Frederick Stacpoole

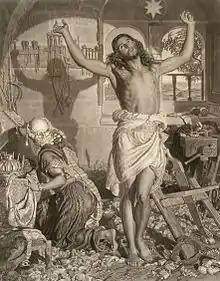
"The Shadow of Death", 1878 engraving by Frederick Stacpoole after Holman Hunt

Most of Stacpoole's plates were executed in a mixed mezzotint style (i.e. mezzotint with some line engraving and stipple engraving). His work was only of reproductions, including a large number of prints after Briton Rivière (chiefly published by Messrs. Agnew), Thomas Faed (chiefly published by Messrs. H. Graves), and Charles Burton Barber. He also engraved pictures by others.